Medusa Deluxe

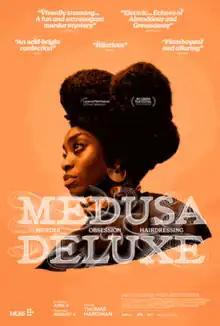
Theatrical release poster

Medusa Deluxe is a 2022 British murder mystery film written and directed by Thomas Hardiman. It stars Clare Perkins, Anita-Joy Uwajeh, Kae Alexander, Harriet Webb, Darrell D'Silva, Luke Pasqualino and Heider Ali.